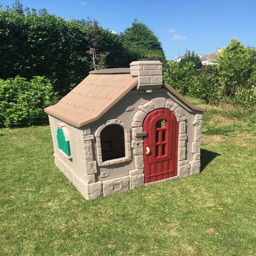
cottage in good order , this will entertain children for hours .